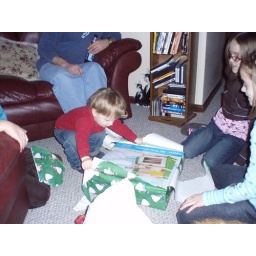
a new kitchen in a box